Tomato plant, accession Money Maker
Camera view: vertical (180 deg); turntable rotation: 0 degrees
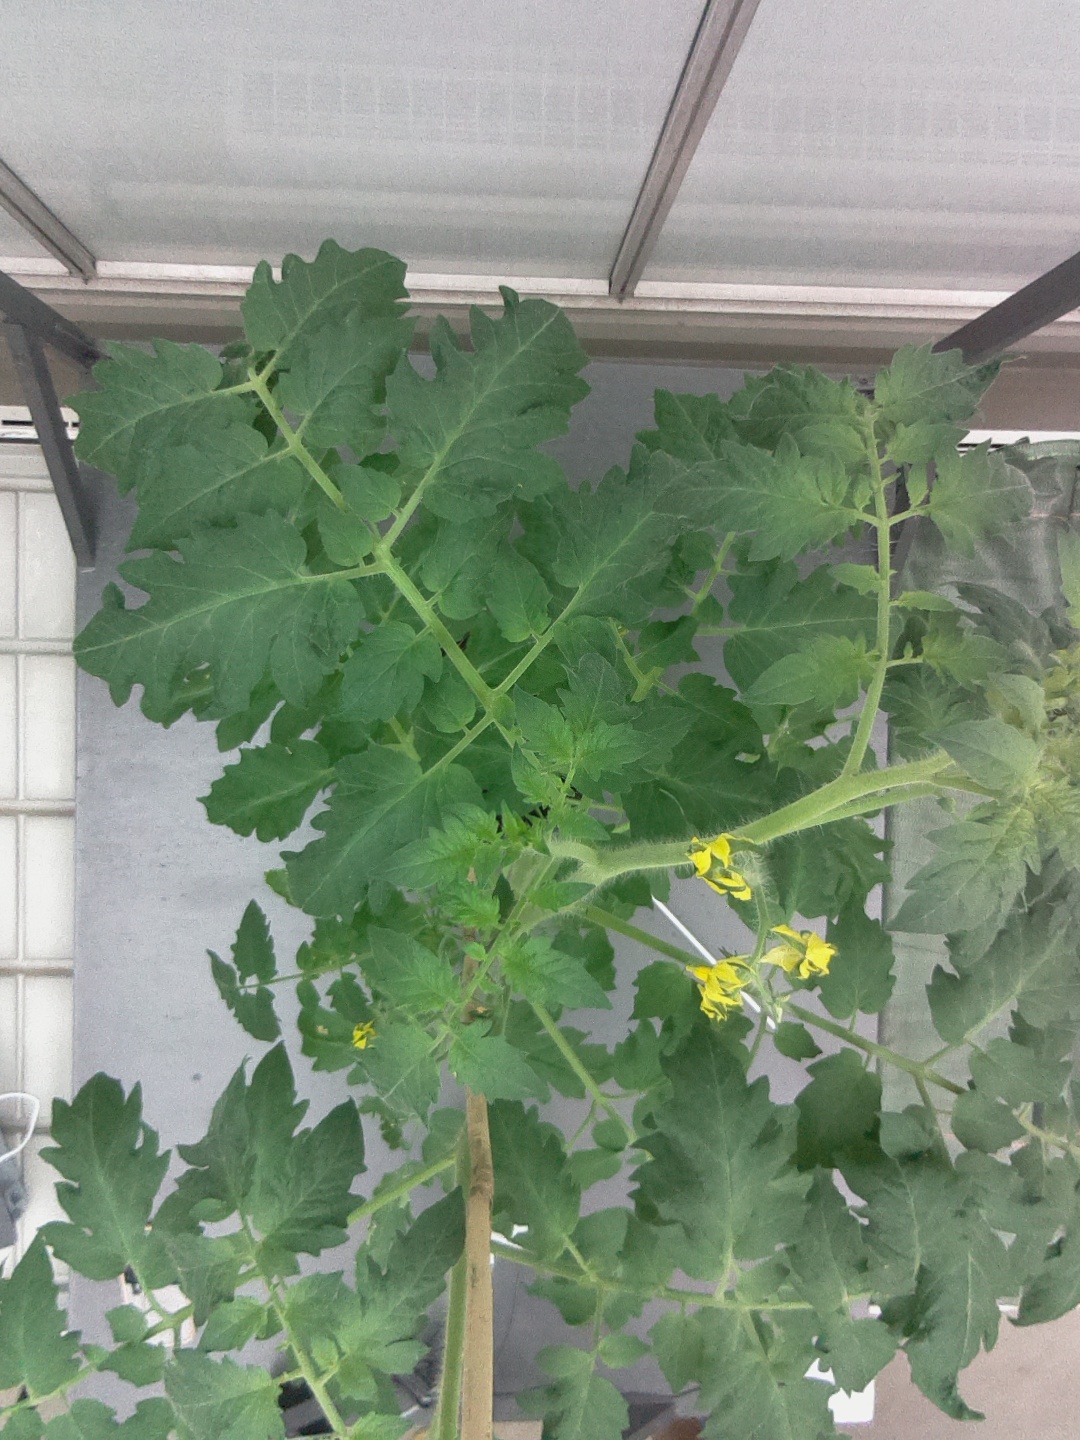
BBCH growth stage 66: Full flowering, 60%-70% of flowers open, more petals falling